Bishop Cummins Reformed Episcopal Church

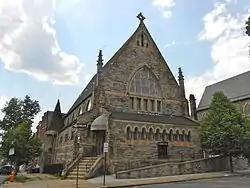
Emmanuel Church, May 2013

Bishop Cummins Reformed Episcopal Church is a Reformed Episcopal Church congregation in Catonsville, Maryland. Founded in 1874, the building it occupied in Baltimore from 1879 to 1961 is listed on the National Register of Historic Places under the name Cummins Memorial Church.